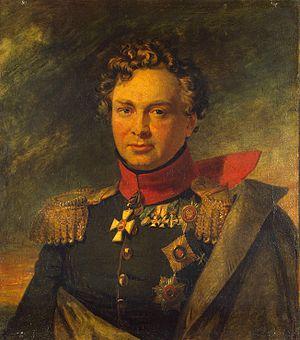
Andreï Ivanovitch Gortchakov était un général d'infanterie russe et un commandant important lors des guerres napoléoniennes.